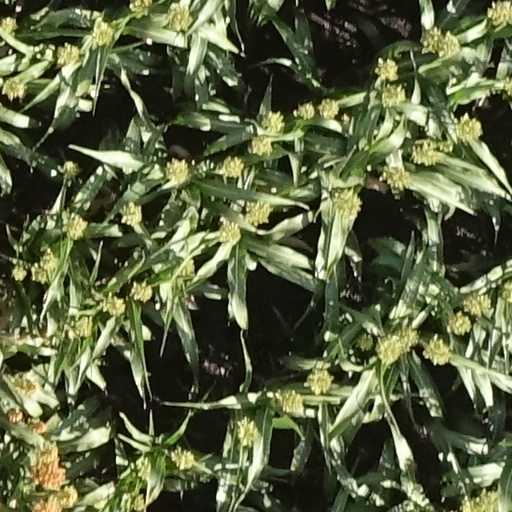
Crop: sorghum